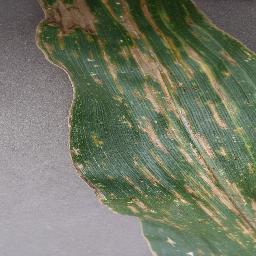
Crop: corn
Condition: (maize)_cercospora_spot_gray_spot